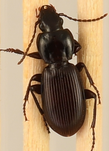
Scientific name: Pterostichus restrictus
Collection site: Rocky Mountains NEON (RMNP), plot RMNP_012